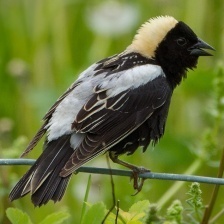
Species: BOBOLINK
Scientific name: DOLICHONYX ORYZIVORUS